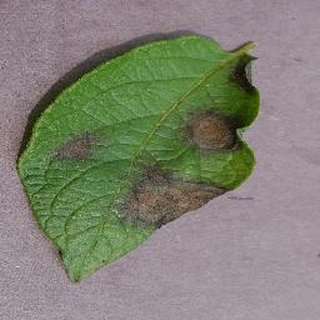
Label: potato_late_blight